1938 NCAA gymnastics championships

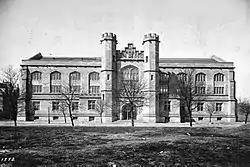
Bartlett Gymnasium, site of the 1938 NCAA gymnastics championships

The 1938 NCAA gymnastics championships were contested at the first annual National Collegiate Athletic Association-sanctioned men's gymnastics championships to determine the team and individual national champions of men's collegiate gymnastics among its member programs in the United States.